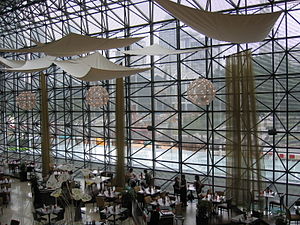
Swissôtel The Stamford
Swissôtel The Stamford, er et luksushotel i Singapore som hører under hotelkæden Swissôtel Hotels & Resorts. Hotellet er designet af arkitekt I.M. Pei. Bygningen er 226 meter høj, og er en af Sydøstasiens højeste hoteller. Det ligger centralt i byen og er en del af komplekset Raffles.Hotellet har 16 resturanter.